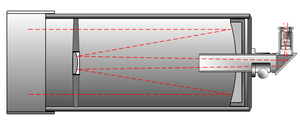
Le télescope de Cassegrain est un dispositif optique composé de deux miroirs, un miroir primaire concave et parabolique, dit objectif, et un miroir secondaire convexe hyperbolique. Il s'agit d'un dispositif réflecteur, proposé en 1672 par Laurent Cassegrain. Il fait suite à la proposition de l'Anglais Gregory, comportant un primaire parabolique concave et un secondaire également concave mais elliptique. Ce dernier, compte tenu de sa facilité de construction, sera utilisé jusqu'à la fin du XIXᵉ siècle.